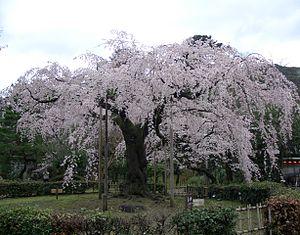
Sakura-Gari est un manga yaoi en trois tomes de Yū Watase, publié au Japon de 2007 à 2010 dans le magazine Rinka. La version française est publiée par Tonkam.
Le parc Maruyama est un jardin public situé à Kyoto, au Japon.